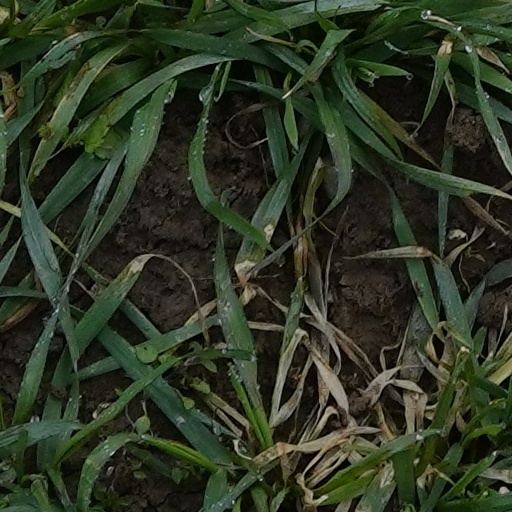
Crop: wheat